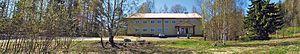
Kitee est une ville de l'est de la Finlande. Elle fait partie de la région de Carélie du Nord.